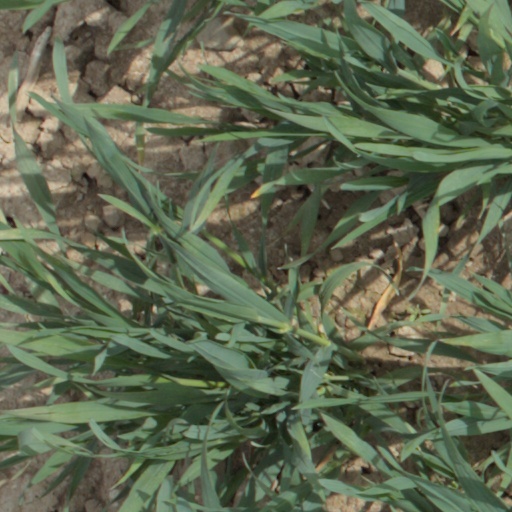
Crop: wheat